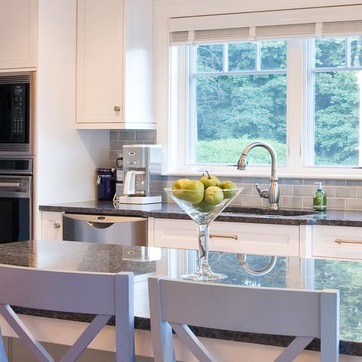
Material: food